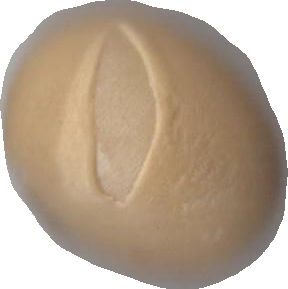
Variety: Dega